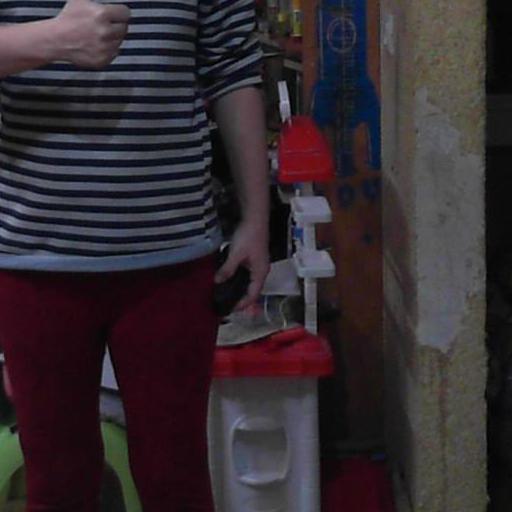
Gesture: no_gesture